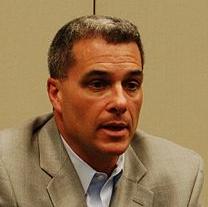
Age: 43